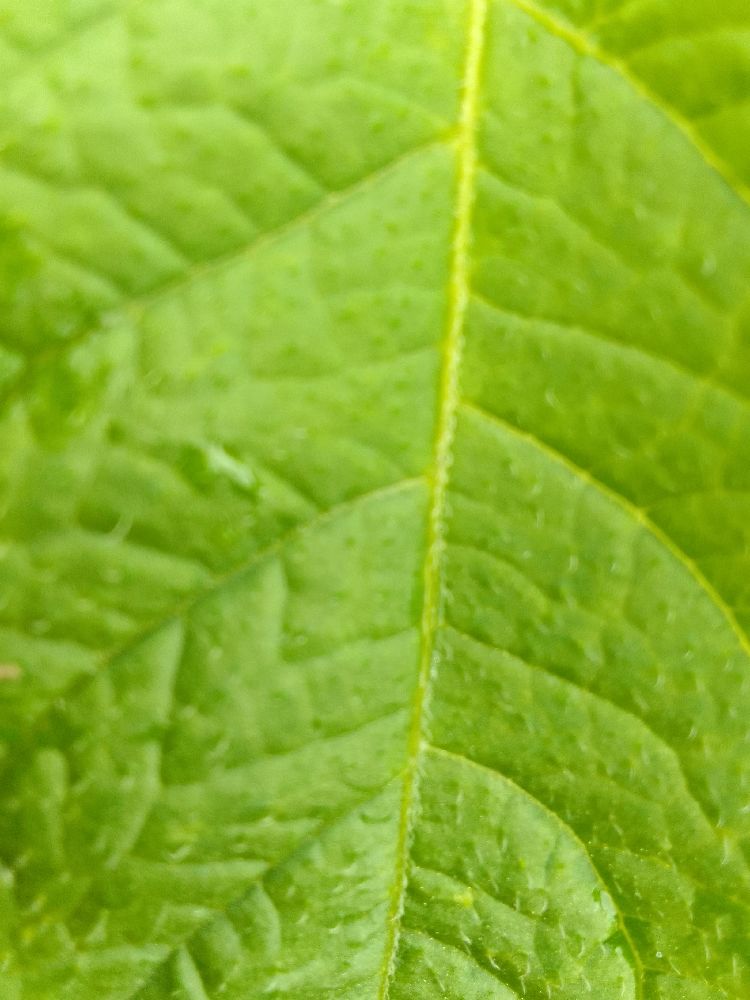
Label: Healthy